History of Zakynthos

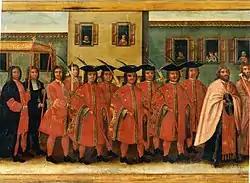
The Litany of St Haralambos, St Haralambos Church near Argassi, Zakynthos showing Zakynthian nobles in procession. Painted by Ioannis Korais, 1756

After Venice occupied Zakynthos in 1484, it endeavored to re-populate the island with Stradioti and refugees from regions in mainland Greece which it lost to the Ottoman Empire. Given Maniates had fought as allies with Venice against the Ottoman Empire only a few years before, the Maniot Stradioti were one of the sources of Zakynthian settlers. They settled primarily in the coastal area of Aigallon around present-day Zakynthos town and surrounding villages. Prominent families to settle in Zakynthos were Voultsos, Gerakaris, Doxaras, Kontostavlos, Kouroumalos, Koutoufaris, Melissinos, Messalas, Novakos, Samariaris, Skiadopoulos, Stefanopoulos, Someritis and Foukas. Some of these Maniot families were later registered in the Libro d’Oro. A few of these family names are still prominent in Zakynthos today.